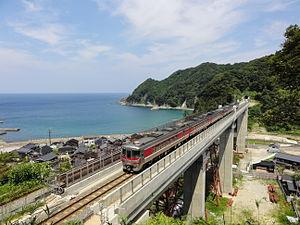
Le Hamakaze est un train japonais de type Limited Express exploité par la compagnie JR West, qui relie Osaka à Tottori. Ce train empreinte plusieurs lignes : la ligne JR Kōbe, la ligne Bantan et la ligne Sanin. C'est l'un des trains utilisant le réseau Kitakinki Big X.
La ligne principale San'in est une ligne ferroviaire au Japon. Elle relie la gare de Kyoto à la gare de Hatabu en traversant les préfectures de Kyōto, Hyōgo, Tottori, Shimane et Yamaguchi. La ligne appartient au réseau de la West Japan Railway Company.